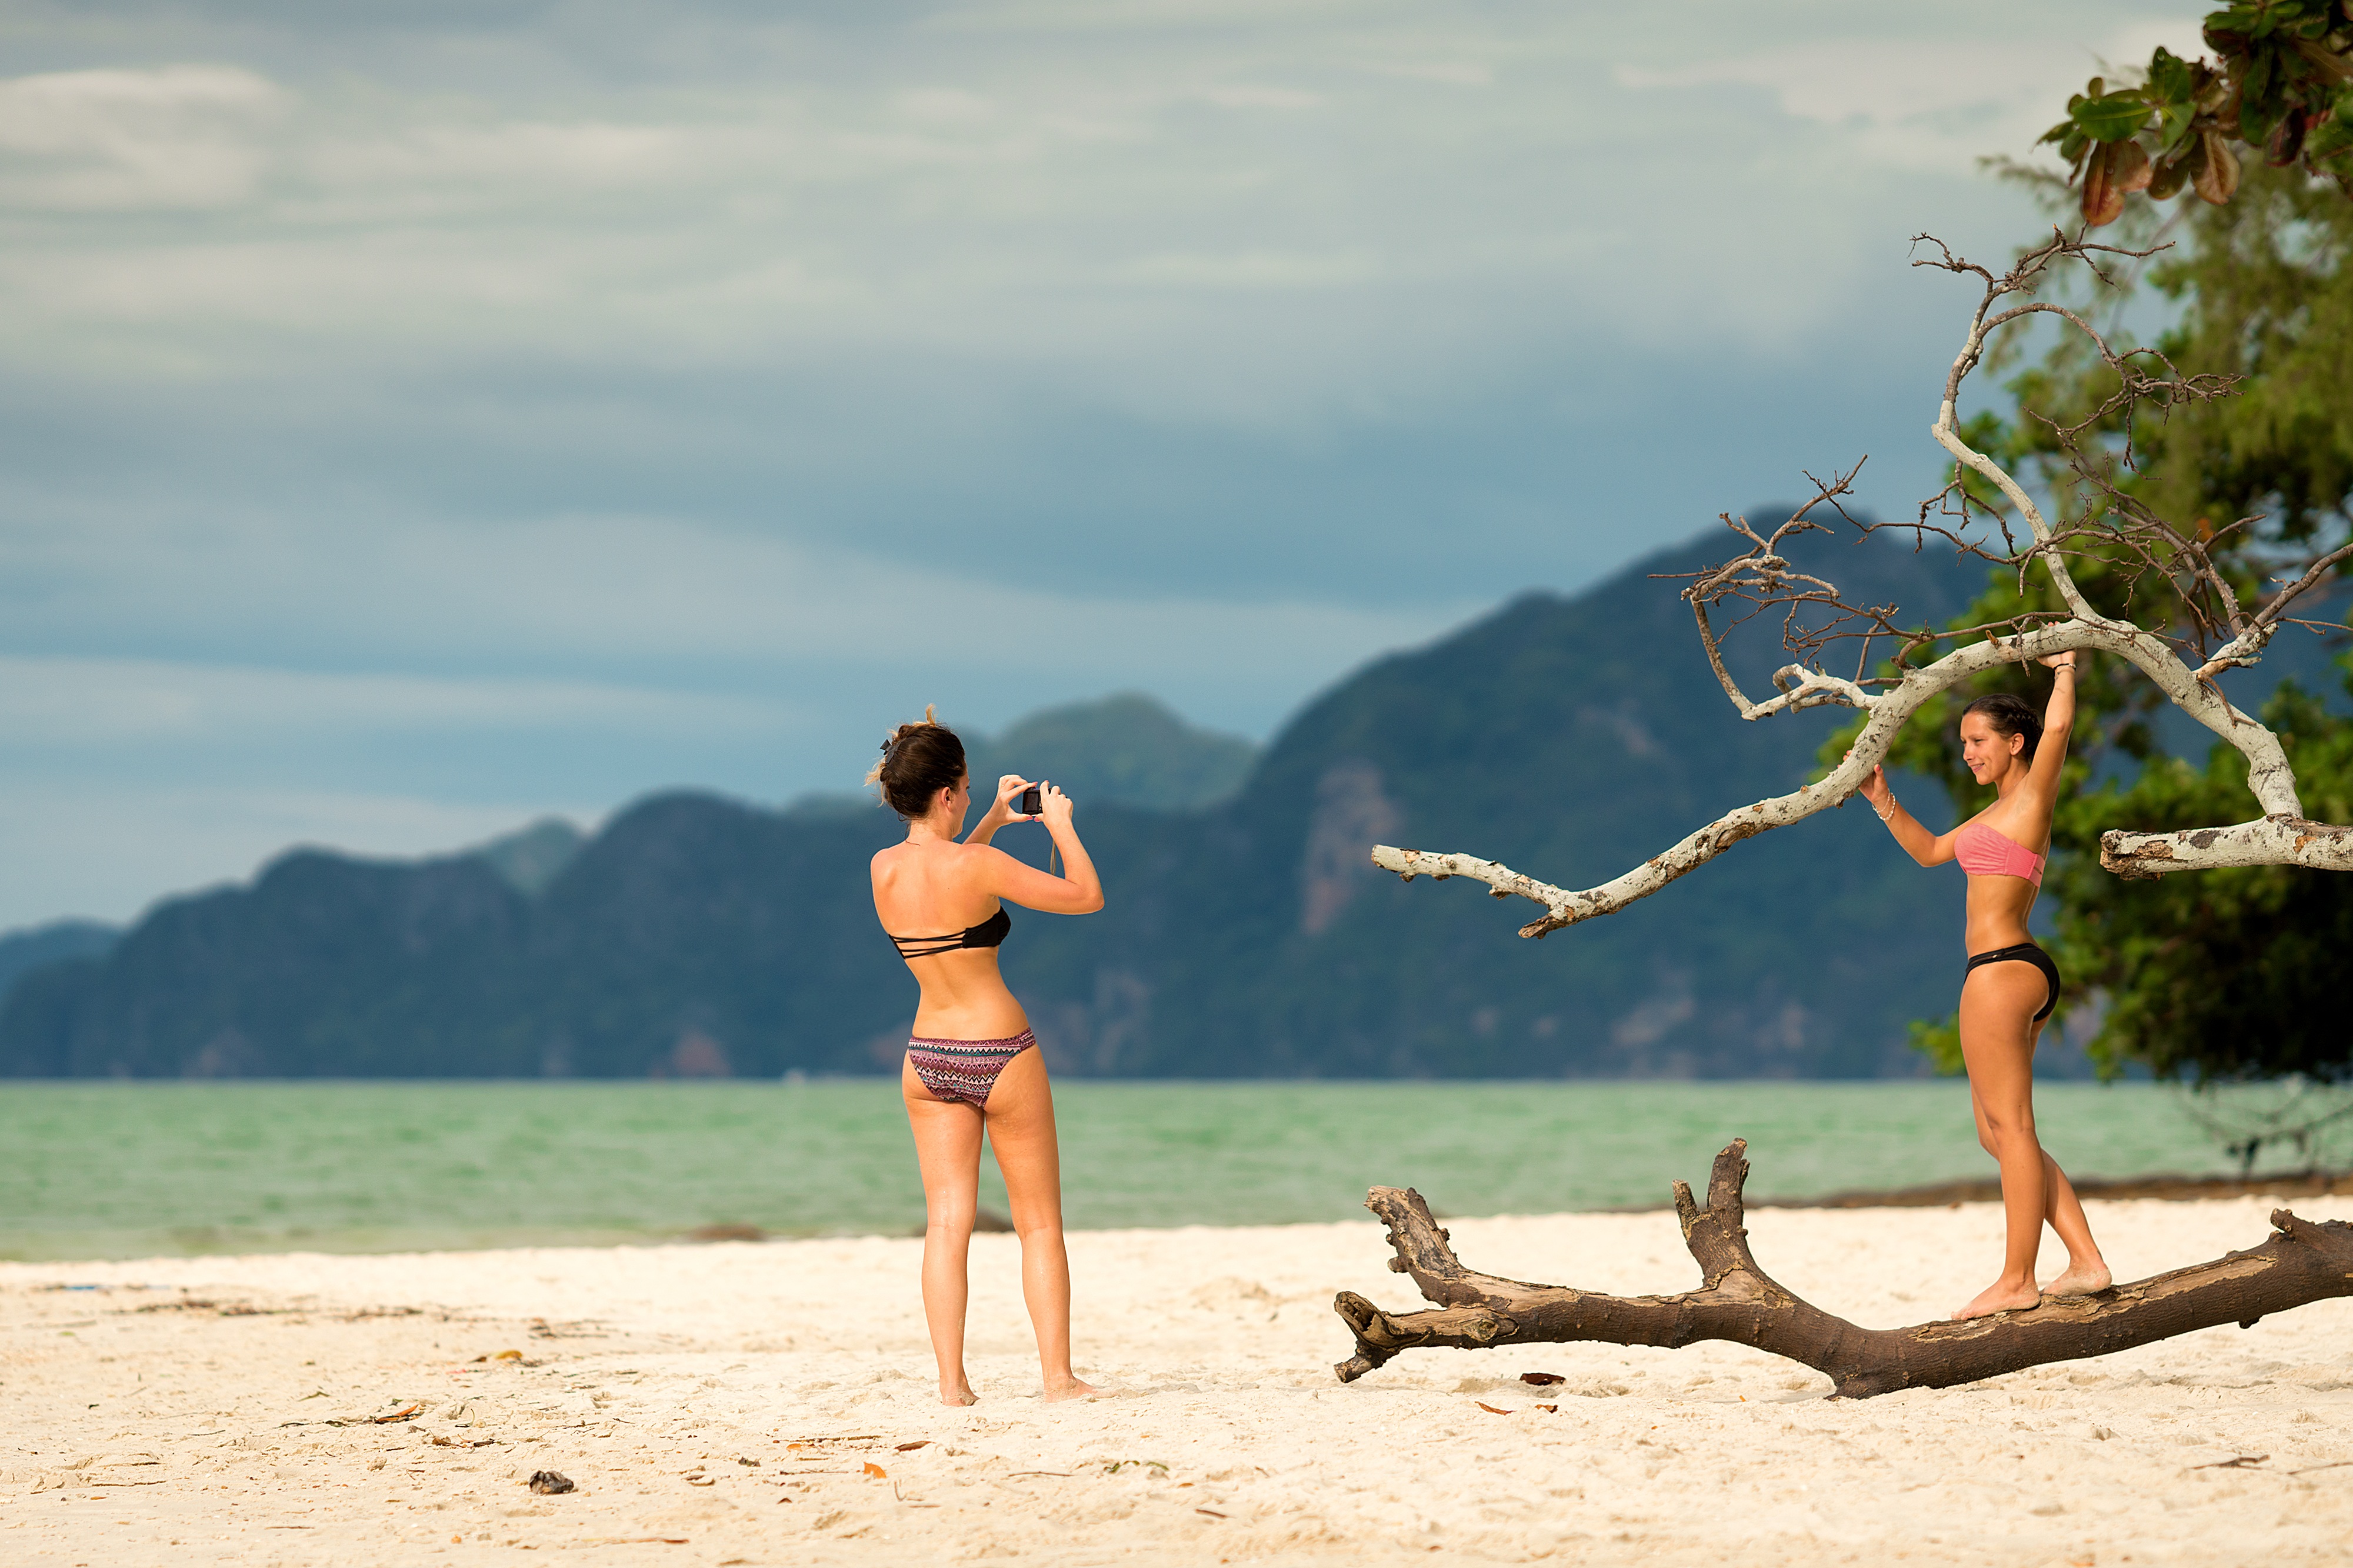
beach, landscape, sea, coast, tree, water, nature, outdoor, sand, ocean, branch, person, people, sky, sun, woman, camera, sunlight, photo, summer, vacation, travel, female, environment, brunette, young, relax, tropical, color, natural, seascape, holiday, island, human, two, blue, freedom, friendship, together, smile, body of water, activity, caucasian, cheerful, posing, sunny, girls, clouds, fun, friends, happy, women, talking, selfie, shoot, attractive, pointing, taking, two women